Australia at the 1988 Summer Paralympics

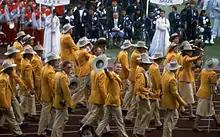
Australian team at the Opening Ceremony

Australia sent a team of 179 athletes and 47 staff and escorts. The Australian Confederation of Sports for the Disabled Inc took responsibility for team management and fundraising. The team was organised by disability athlete categories – amputee, blind, cerebral palsy, wheelchair (paraplegic and quadriplegic).